Pokémon: Lucario and the Mystery of Mew

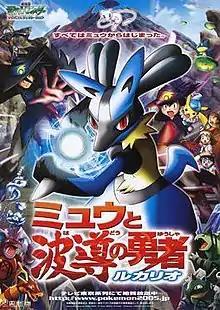
Japanese theatrical release poster

Pokémon: Lucario and the Mystery of Mew is a 2005 Japanese animated fantasy film directed by Kunihiko Yuyama and produced by OLM, Inc. It is the eighth installment of the "Pokémon" film series. The film stars the voices of Rica Matsumoto, Ikue Ōtani Yūji Ueda, Kaori, Fushigi Yamada, Megumi Hayashibara, Shin-ichiro Miki, Inuko Inuyama, Daisuke Namikawa, Satomi Kōrogi, Takeshi Aono, Noriko Hidaka, Kōichi Yamadera, Kumiko Okae, Momoko Kikuchi, and Becky. It was released in theaters in Japan on July 16, 2005, followed by the Japanese DVD and VHS releases on December 22, 2005.